Arlen Specter

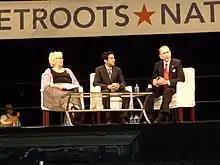
Specter (far right) at the 2009 Netroots Nation convention in Pittsburgh

Specter was up for re-election to the Senate in 2010, and expressed his plans to run again. On March 18, 2009, Specter said that he was not considering running as an independent. He said, "To eliminate any doubt, I am a Republican, and I am running for re-election in 2010 as a Republican on the Republican ticket." Subsequently, Specter's 2004 conservative GOP primary challenger, Pat Toomey, announced he would again run for the Republican nomination in the Republican senatorial primary.